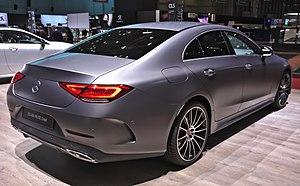
La Mercedes-Benz Classe CLS est une gamme d'automobile routière luxueuse du constructeur allemand Mercedes-Benz. Elle sera lancée en 2004 puis en 2010 et renouvelée en 2018.